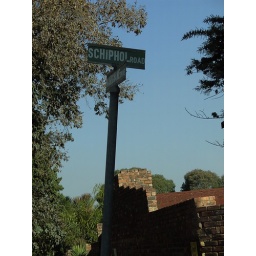
There is only one house in Schiphol road and no airport ;-)